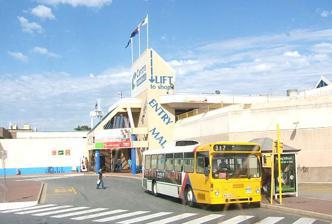
Building: Armada Arndale
Country: Australia
Year built: 1963
Shopping mall Armada Arndale Arndale bus interchange in 2006, prior to its redevelopment. Coordinates 34°52′27.8″S 138°32′56.4″E / 34.874389°S 138.549000°E / -34.874389; 138.549000 Address 470 Torrens Rd Opening date 14 November 1963 ; 61 years ago ( 1963-11-14 ) Developer Arndale Property Trust Owner Armada Funds Management No. of stores and services 95 No. of anchor tenants 5 No. of floors 1 Parking 2000+ Website armadaarndaleshopping .com .au Armada Arndale (previously known as Centro Arndale and Arndale Central ) is a shopping centre  located in the suburb of Kilkenny in South Australia and is managed by Armada Funds Management. It used to be managed by Vicinity Centres (formerly Federation Centres) and Westfield . The facility is located at the intersection of main arterial roads, Torrens , Hanson and Regency roads. There are approximately 95 retailers including Harris Scarfe , Big W , Woolworths , Romeos Foodland , Aldi , and Hoyts Cinema with over 2000 parking spaces. History Based off the British Arndale Centres , Armada Arndale was first opened in 1963. It was built for the UK Development company Arndale Property Trust. It was the first in Australia of a chain of shopping centres by the Arndale development group, the other being Westfield Marion . It was the first fully enclosed shopping centre in Australia to have air conditioning. The centre had a number of extensions in 1970, 1984, 1999, 2004 and most recently a significant refurbishment completed in August 2013. Redevelopment A redevelopment of Arndale was approved by the Charles Sturt Council on 11 October 2006, for the addition of 5,800 m² of lettable area and providing up to 50 new stores. This has resulted in a $100 million development, adding a total of 11,350 m² of floor space or roughly 28 percent more space than previous levels. The redevelopment includes a newer Big W store, refurbished Woolworths supermarket, two small new malls, three new entrances, and additional parking spaces. Changes to the Charles Sturt development plan require for the rezoning of part of the site to include the use of supermarkets, discount shops and restaurants have been approved. [ when? ] Former owner Vicinity Centres also had plans for at least another two stages of development, expected to cost between $100 and 150 million. In May 2016, Armada Funds Management announced the other two stages will go ahead with the creation of over 70 stores, and over 1500 jobs. Sale Vicinity Centre’s confirmed on 13 May 2014, that they planned to sell Arndale Central for $140 million, as part of their company restructure. A Vicinity Centre's ASX announcement on 25 September 2014, confirmed they were in talks with Armada Funds Management in relation to the sale of the centre. The centre would be sold for around $152 million with the transaction expected to settle in late October 2014. Gallery Arndale Interchange in 2007, before the redevelopment. Entrance to mall & Big W via bus interchange road in 2006, before the redevelopment. Demolition of adjacent warehouse for Centro Arndale Redevelopment (25 Nov 2007) References ^ a b "Armada Arndale Central Trust" . Armada Funds Management . ^ a b "Arndale Shopping Centre celebrates 50th anniversary with 1960s prices" . The Advertiser . ^ Adelaide's Arndale mall gets $100m Centro Makeover, The Australian (12/11/1999) [Internet].  Available from: http://www.theaustralian.news.com.au/story/0,25197,22805595-25658,00.html Archived 23 November 2007 at the Wayback Machine ^ Federation to sell Arndale Central for $140m, Financial Review (13/05/2014) [Internet].  Available from: http://www.afr.com/p/business/property/federation_to_sell_arndale_central_Yj2LOofhPQvEmNNJhc70FK ^ Federation Centres agrees Arndale Central sale for $152 million, Federation Centres (25/09/2014) [Internet].  Available from: https://www.federationcentres.com.au/sites/default/files/Vicinity%20Centres%20agrees%20Arndale%20Central%20sale%20for%20$152%20million.pdf v t e Shopping centres in South Australia Adelaide Adelaide Arcade Adelaide Central Plaza Armada Arndale Burnside Village Castle Plaza City Cross Arcade Colonnades Shopping Centre Elizabeth City Centre Harbour Town Mitcham Square Myer Centre Port Adelaide Plaza Rundle Mall Westfield Tea Tree Plaza Westfield Marion Westfield West Lakes List of shopping centres in Australia